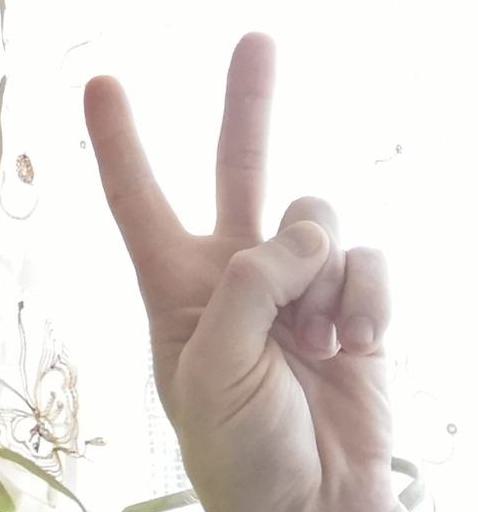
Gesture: peace